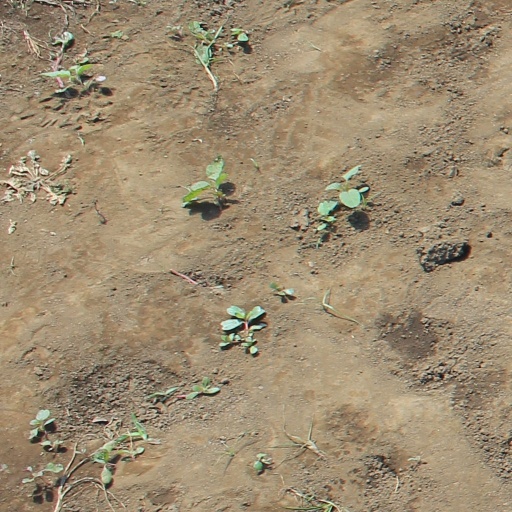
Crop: soybean